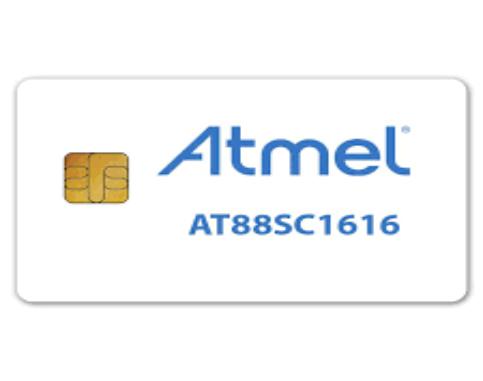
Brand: atamel
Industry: Medical